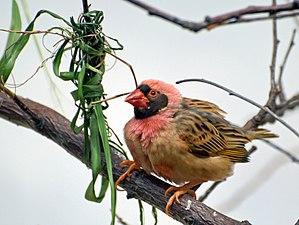
Le Travailleur à bec rouge, aussi appelé Quéléa, est une espèce de petit passereau de la famille des Ploceidae. Il est sans doute l'oiseau sauvage le plus représenté au monde avec une population estimée à un milliard et demi d'individus. Il vit en Afrique subsaharienne, en colonies très denses. On le désigne comme une cause de certains dégâts dans les rizières. Son nom local de mange-mil parle de lui-même.